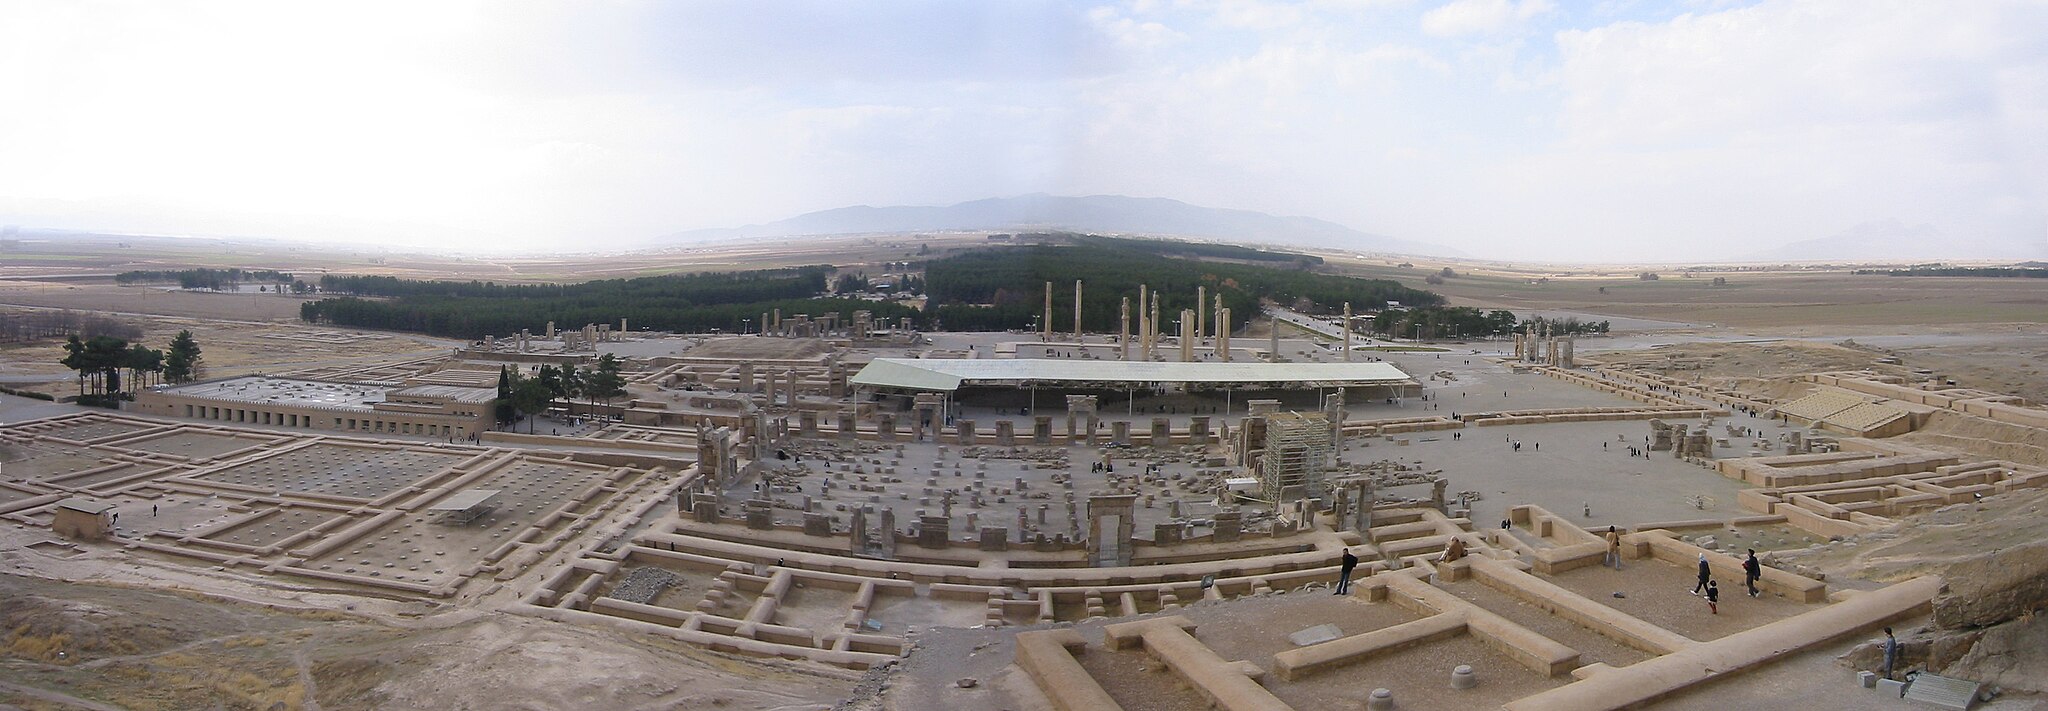
Title: Persepolis 12
Description: stitched from Persepolis 1.JPG and Persepolis 2.jpg
Date: 2008-11-16 14:30
Categories: GFDL, Retouched pictures, License migration completed, Uploaded with derivativeFX, Panoramics of Persepolis, General views of Persepolis